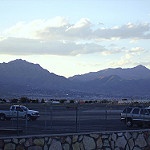
Label: mountain